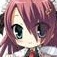
Portrait style: Anime Portrait